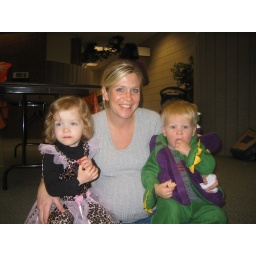
Me with my buddy Jace, his mommy Melanie, and a little boy or girl in her tummy!